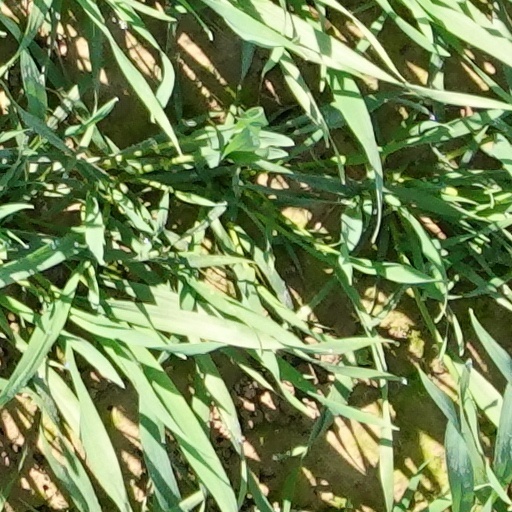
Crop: wheat